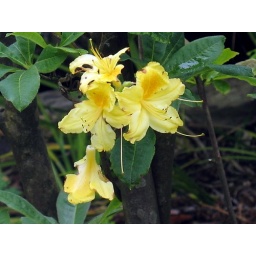
yellow rhody in golden gate